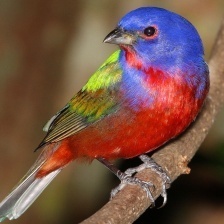
Species: PAINTED BUNTING
Scientific name: PASSERINA CIRIS
ImageNet parent category: indigo_bunting